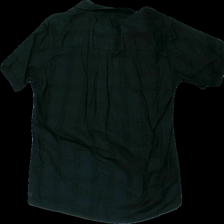
View: back
Type: Shirt
Category: Men
Brand: Dressman
Colors: Black
Material: 57% cotton 43% viscsoe
Cut: Regular
Size: L
Season: All
Stains: Major
Damage location: top right
Damage 2 location: middle center
Damage 3 location: bottom center
Price range: <50
Recommended usage: Export
Description: svart kortärmad skjorta med små fläckar över hela